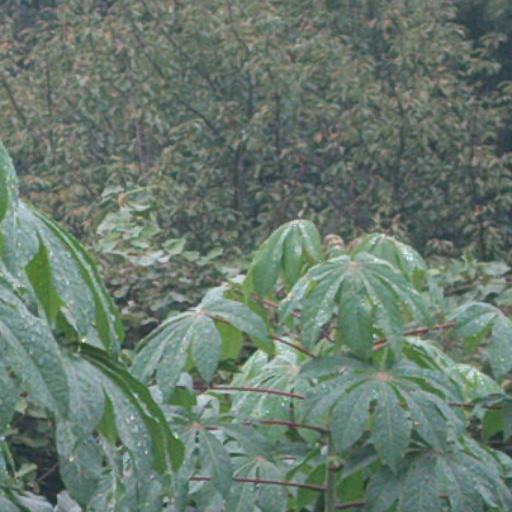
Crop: cassava